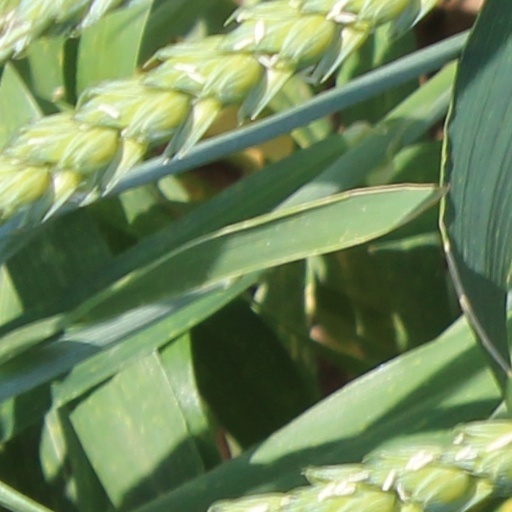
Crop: wheat